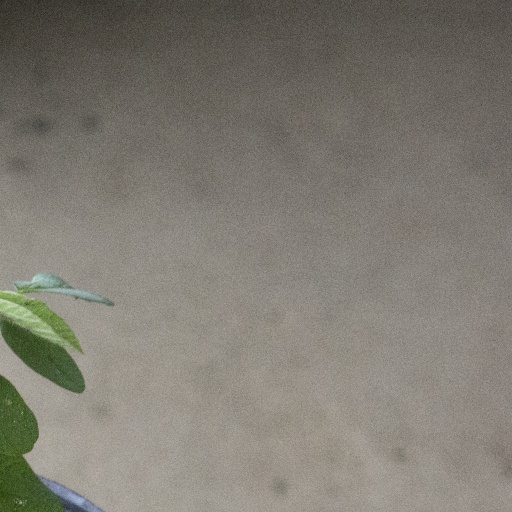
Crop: soybean